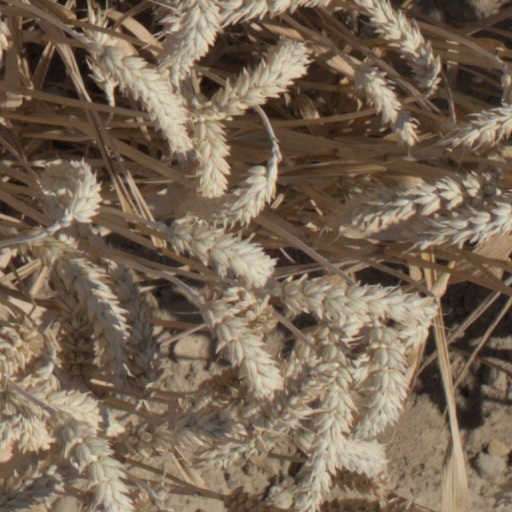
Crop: wheat